Fenn's, Whixall and Bettisfield Mosses National Nature Reserve

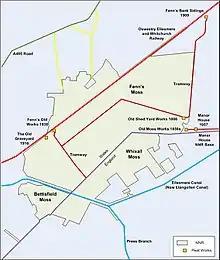
The extent of the National Nature Reserve, with locations of peat works, tramways, railways and the Llangollen Canal

A decision that would affect the mosses was made in 1797, when the Ellesmere Canal company abandoned plans for a heavily engineered route to join the two halves of their system, which would have linked Trevor Basin to Chester, via Ruabon and Brymbo, and decided instead to build a canal from Frankton Junction to Hurleston Junction, which was completed in 1805. The engineers William Jessop and Thomas Telford decided against building a bypass around the mosses and instead elected to cut straight across the peat, despite the technical difficulties that this posed. They lowered the water table in the moss by building drainage ditches and then constructed a raft, on which the canal floated. They understood that regular maintenance of this section would be a requirement for many years, and a team of navvies, later named the Whixall Moss Gang, were employed to extract clay from a pit on the Prees Branch. The clay was used to build up the banks, and the gang were employed continuously from 1804 until the 1960s on this task. Finally the engineering issues that created the work were solved, and the canal was underpinned with steel piling in the 1960s, to isolate it from the peat. The idea that the drains defined in the 1823 Enclosure Act already existed is confirmed by the fact that they were carried under the canal in culverts when the canal was built across the edge of Whixall Moss in c.1801.